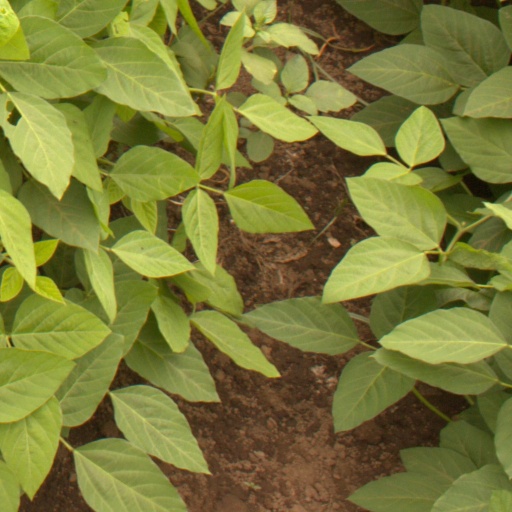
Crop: soybean